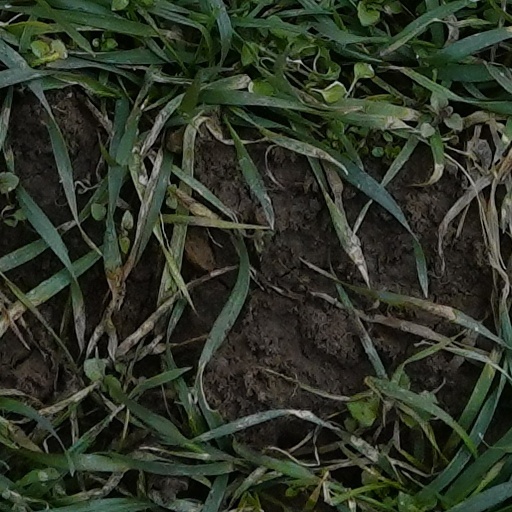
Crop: wheat